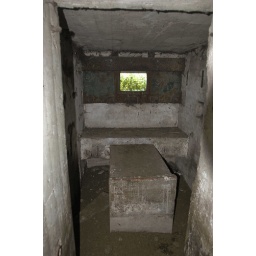
Dutch machine gun casemate built in 1934, to protect the new highway to Amsterdam.